Sam Berns

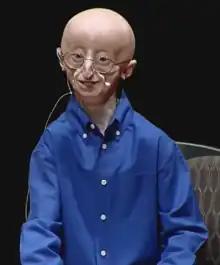
Sam Berns at an October 2013 Washington, D.C., venue via TEDx MidAtlantic

Sampson Gordon Berns (October 23, 1996 – January 10, 2014) was an American activist with progeria, an extremely rare and fatal disease that causes the body to age rapidly. Berns helped raise awareness about the disease, and he was the subject of the HBO documentary "Life According to Sam", which was first screened in January 2013.